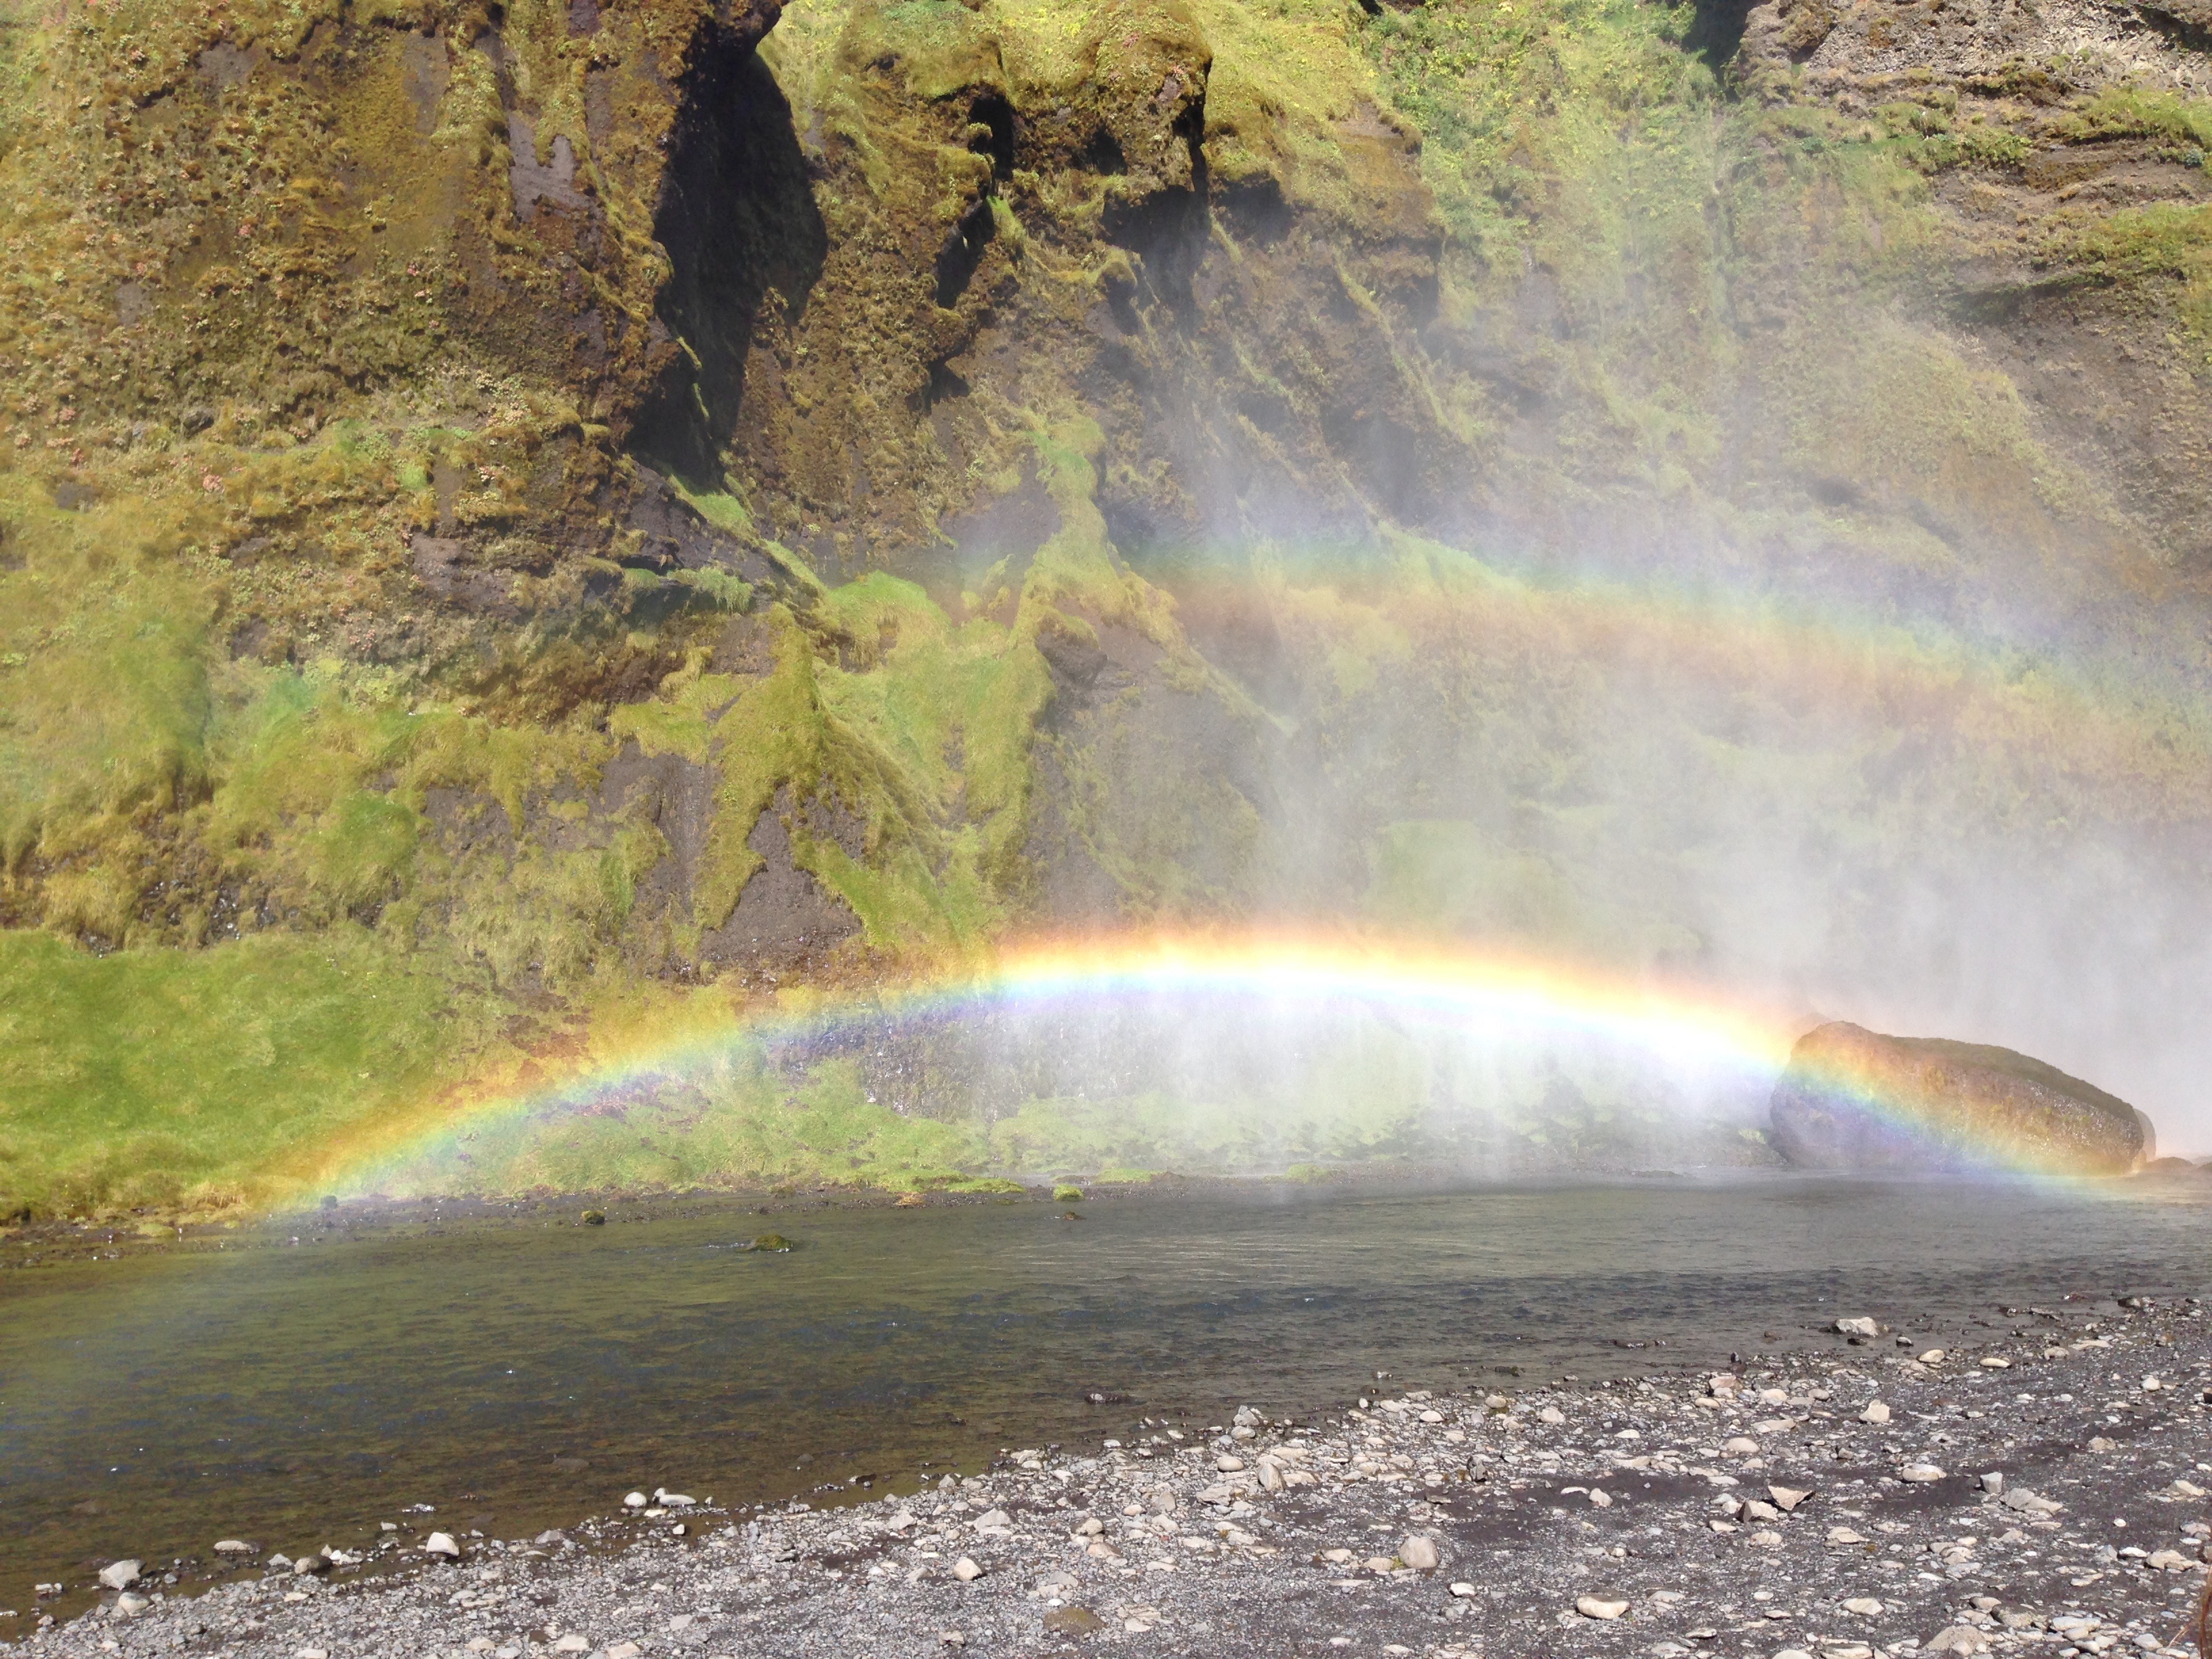
water, nature, waterfall, river, stream, rapid, body of water, water feature